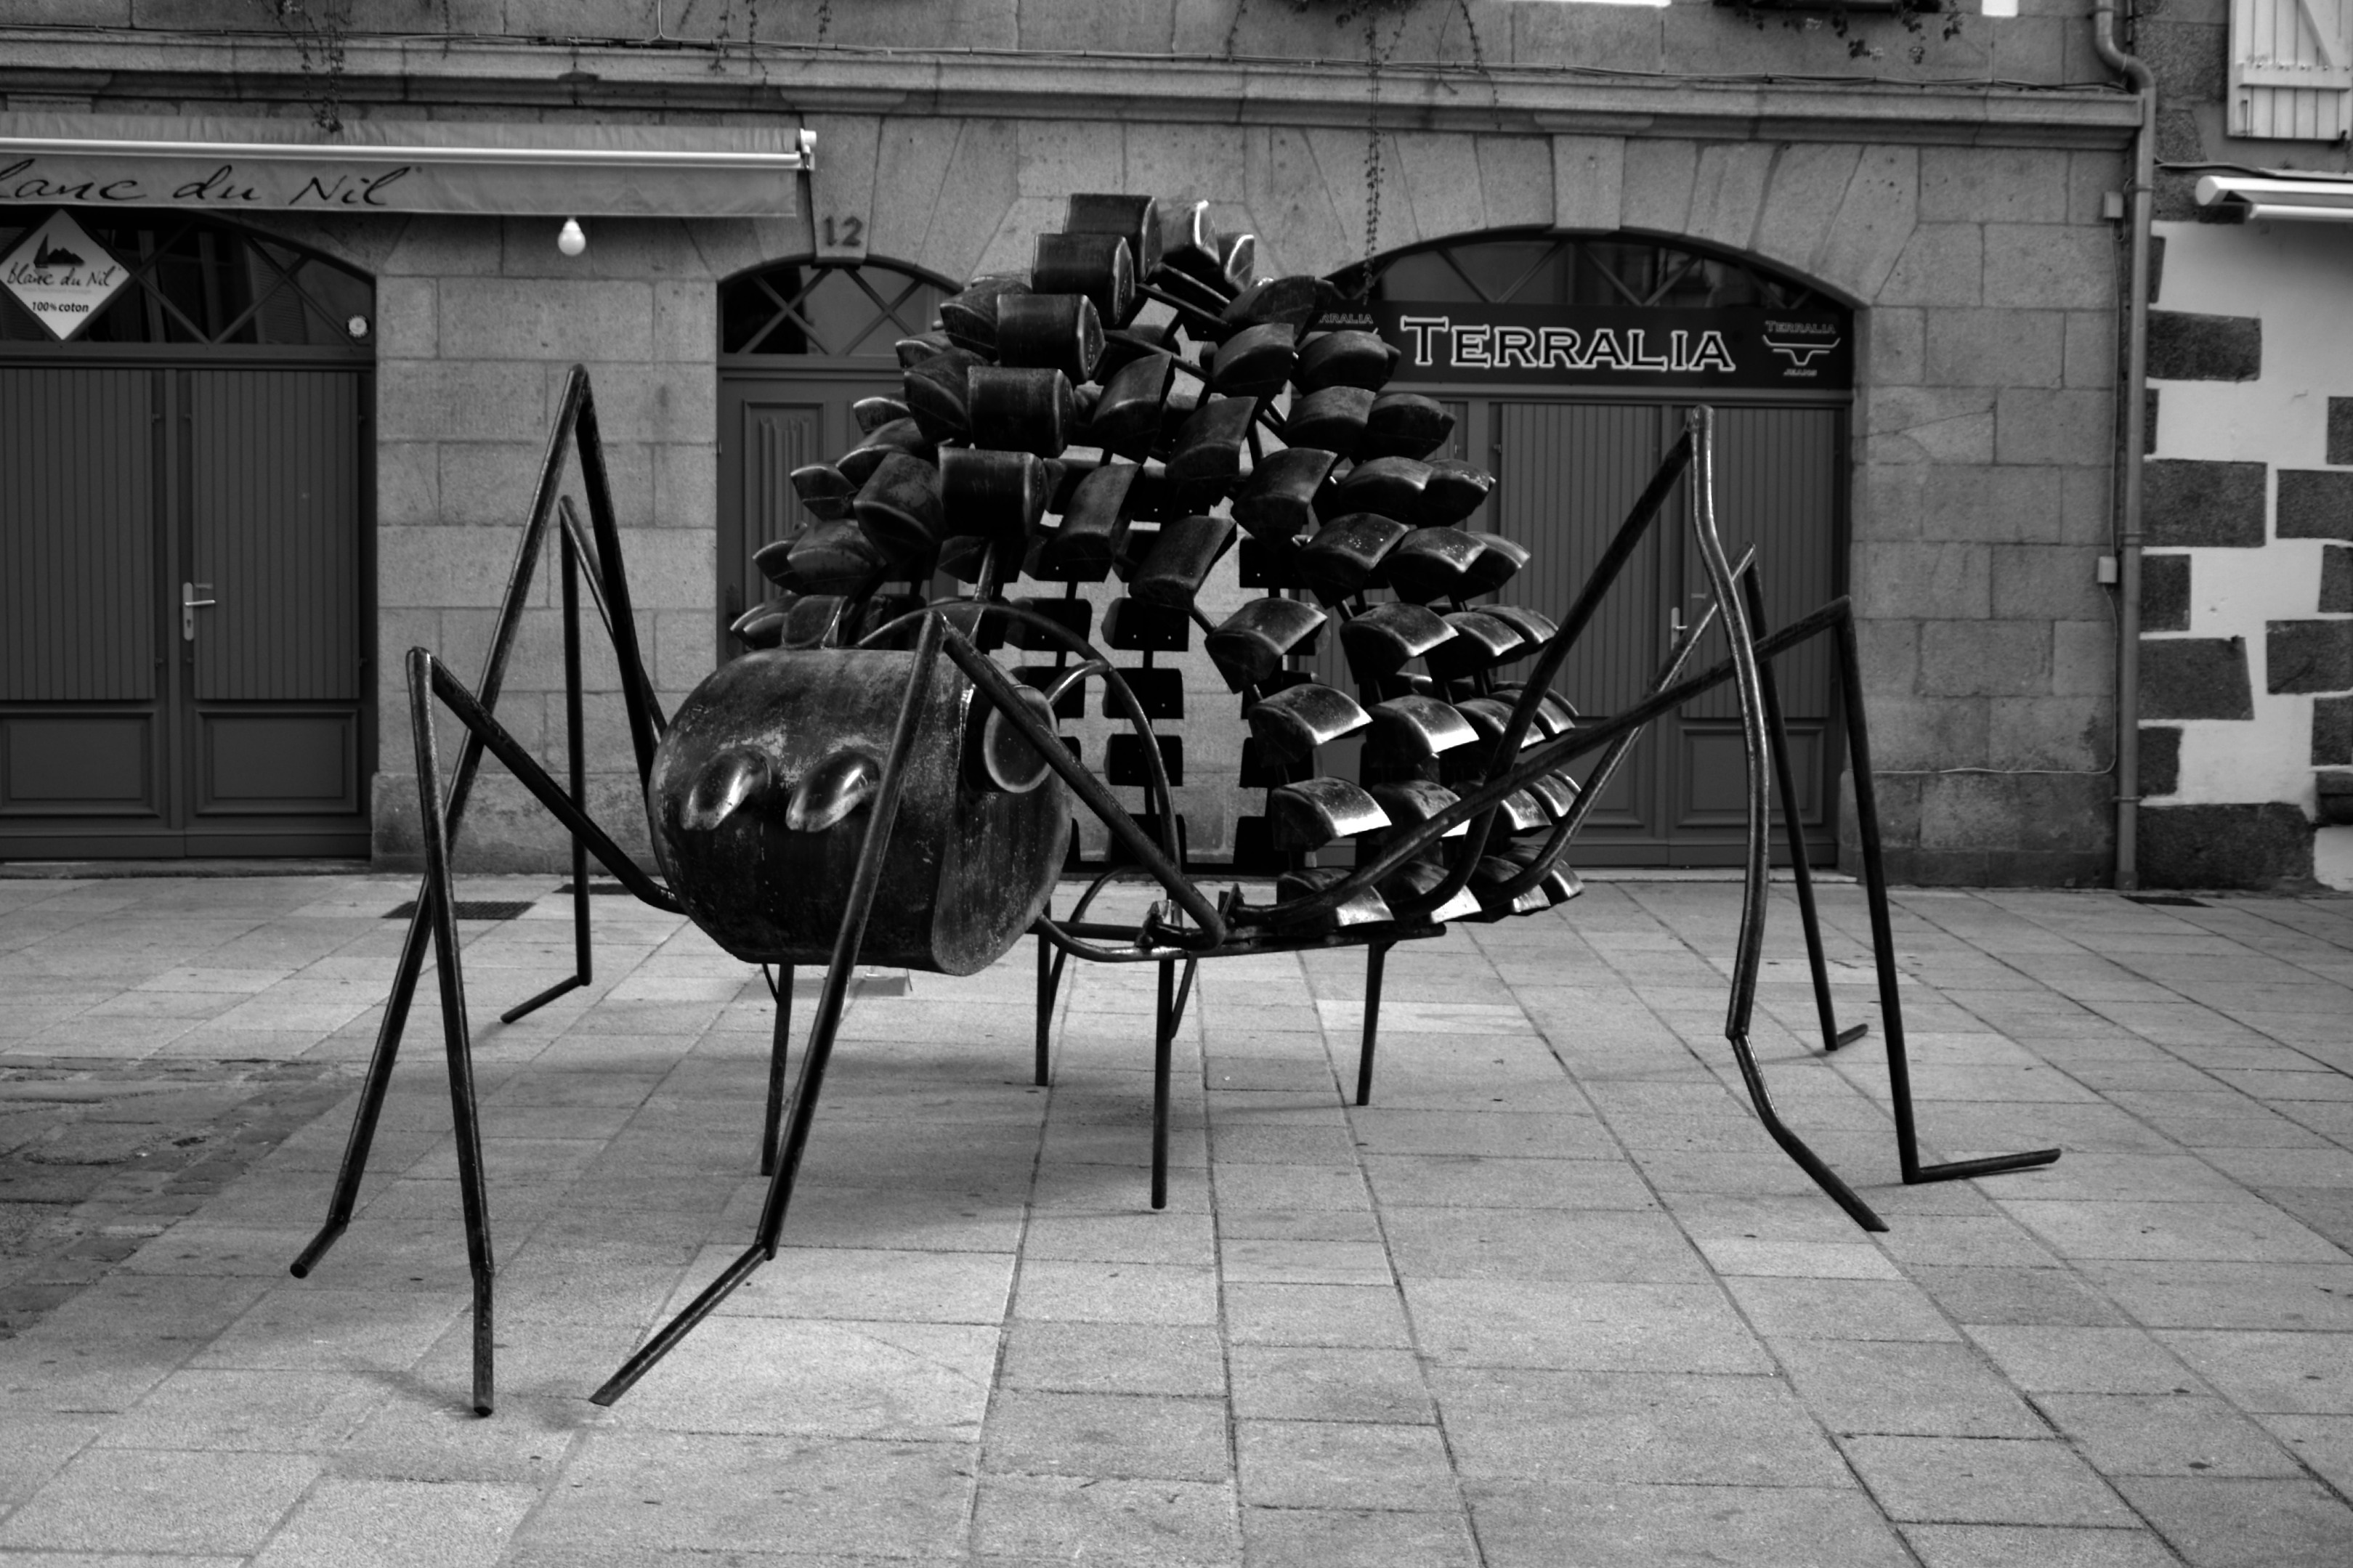
black and white, wood, white, street, chair, metal, artist, black, furniture, monochrome, sculpture, outside, art, photograph, image, ant, exhibition, monochrome photography, sculpture metal, human positions